Aydın

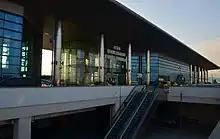
Intercity bus terminus of Aydın

Recent decades have seen Aydın going beyond its traditional role as a hub for agricultural products, and developing a diversified economy increasingly based on services. One event in this process was the opening in 1992 of Adnan Menderes University, named after a favorite son of Efeler, Aydın Adnan Menderes, Turkey's prime minister during the 1950s. The pace of the economy is determined by the city's location, at only an hour's drive from the seashore. Many residents of Aydın typically have summer houses and investments in or around such centers of tourism as Kuşadası, Güzelçamlı and Didim.